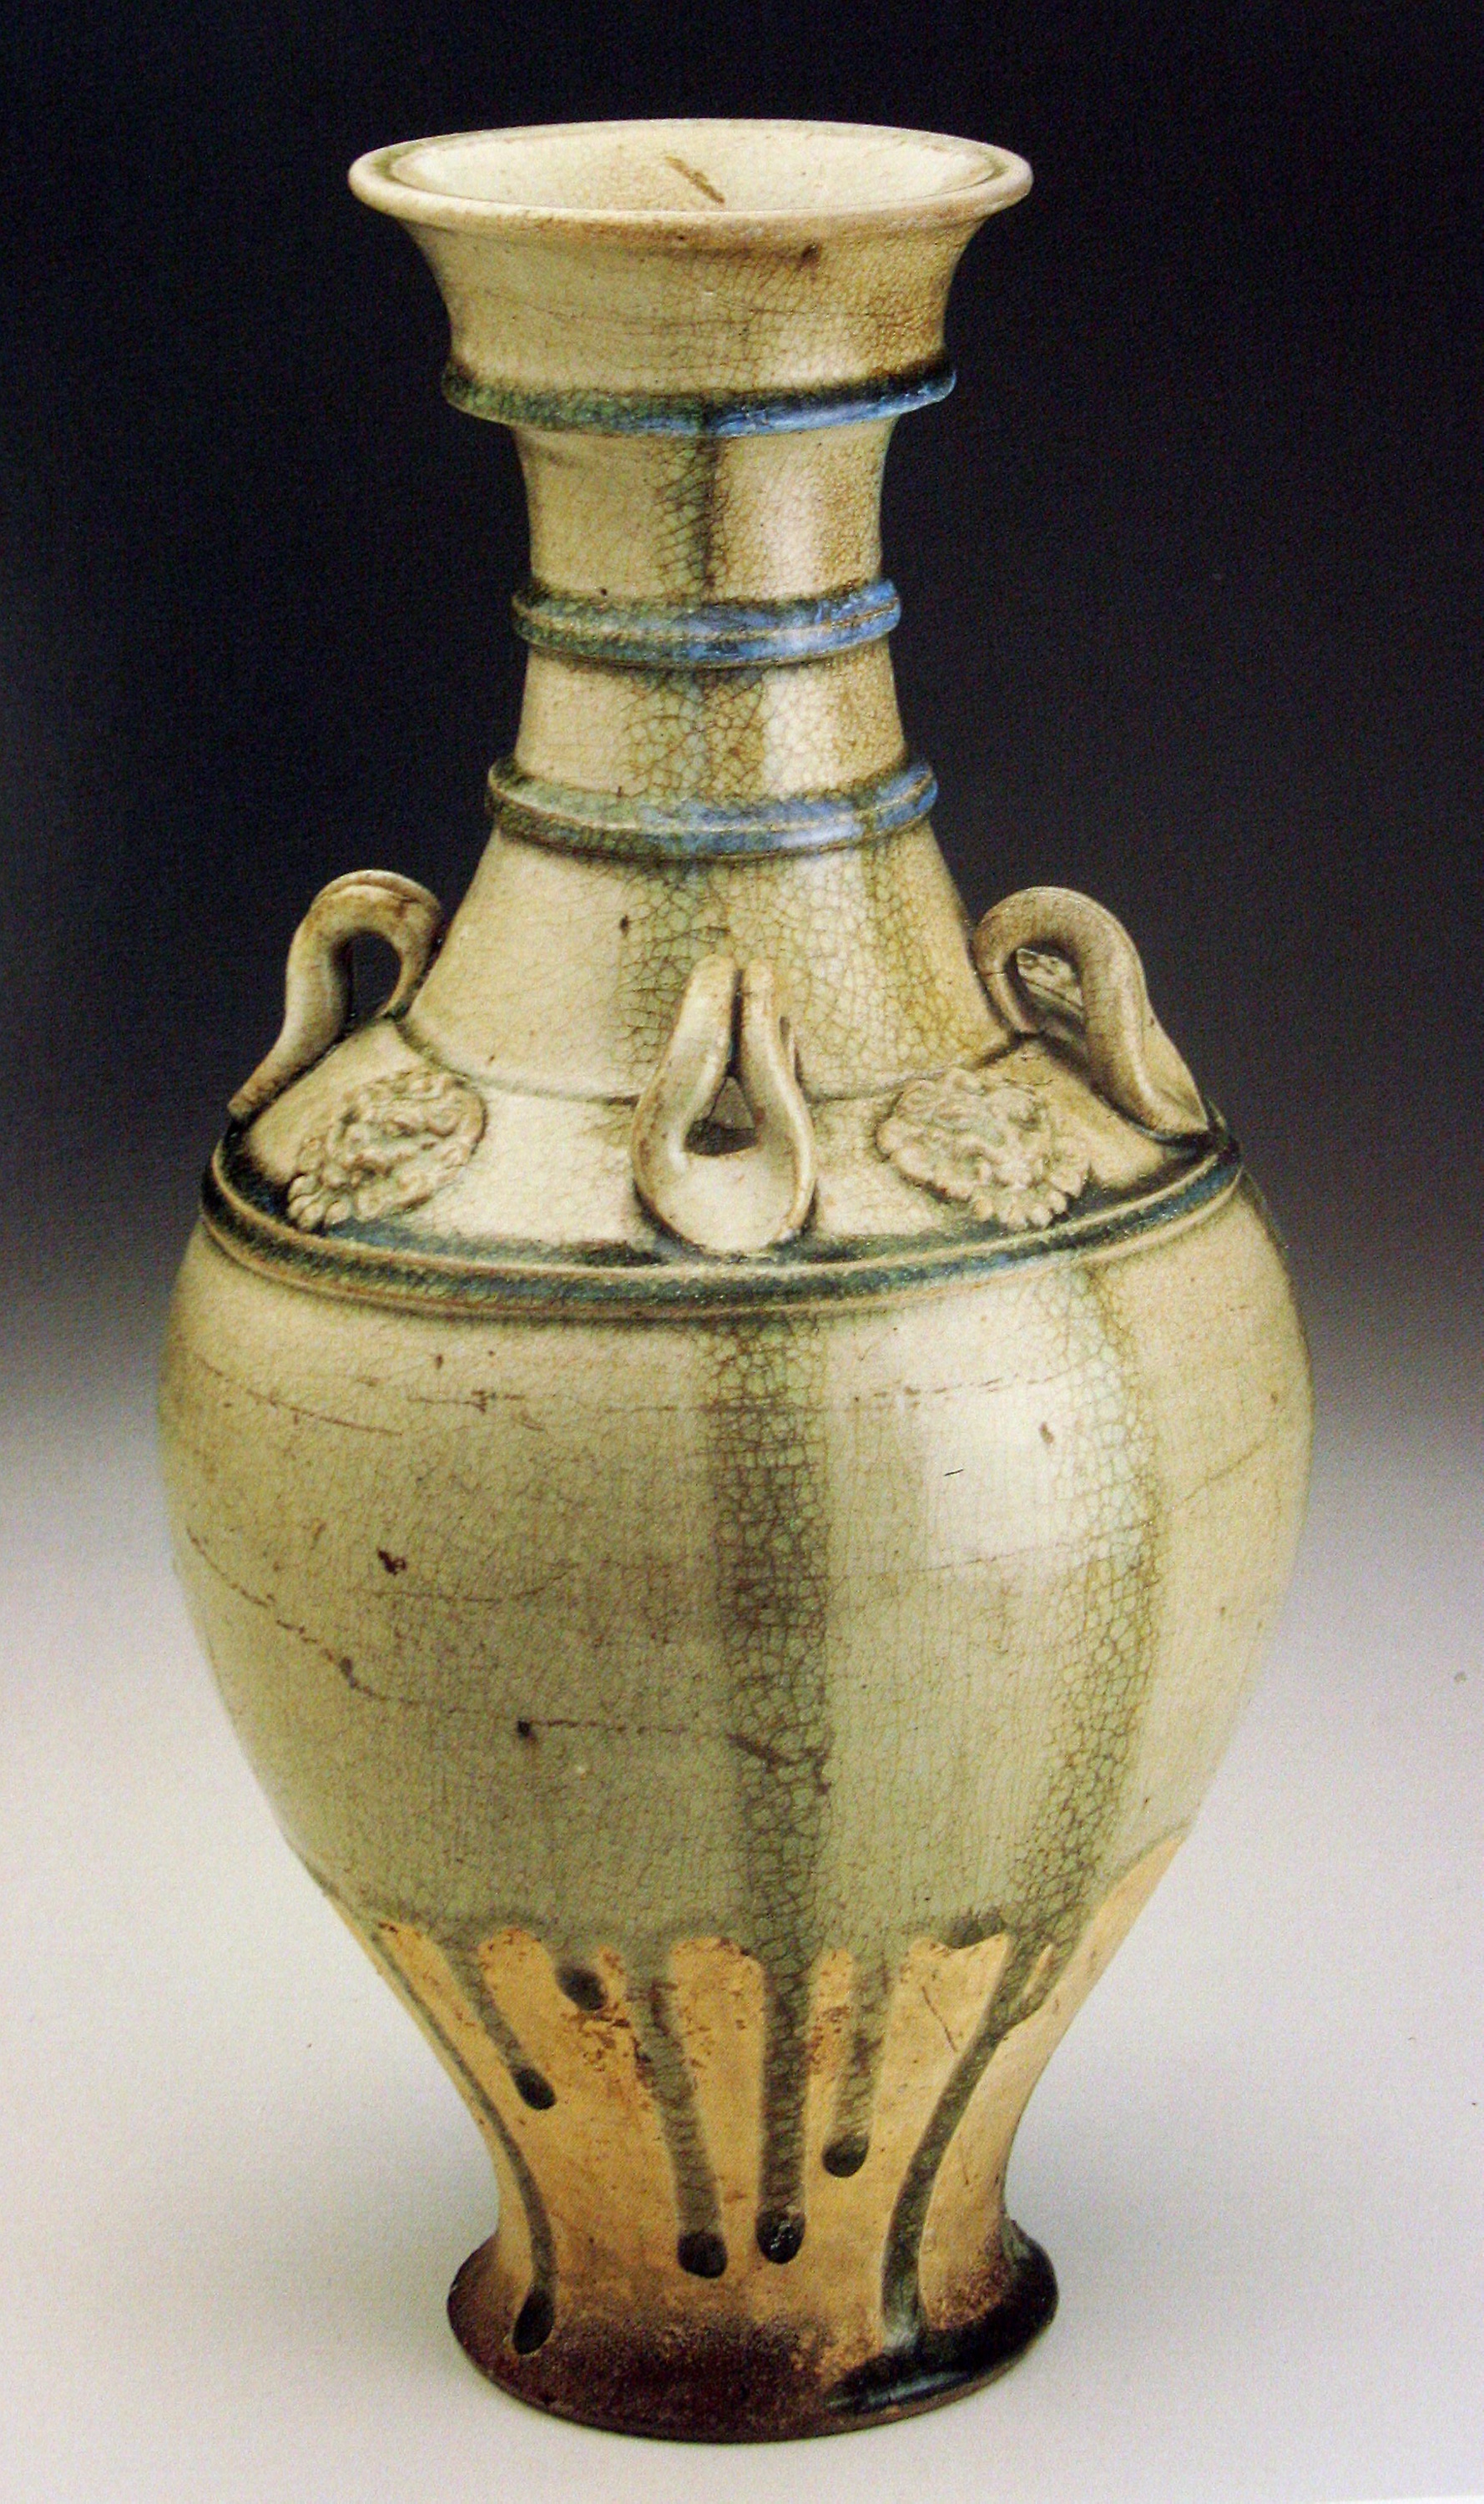
vase, artifact, earthenware, ceramic, urn, pottery, antique, porcelain, interior design, art